Na'an

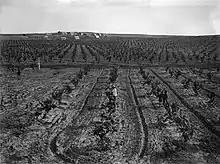
Naan 1935

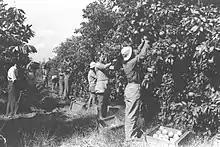
Kibbutz Na'an orange groves, 1938

Before the establishment of the state of Israel, the people of Na'an were active in both the British Jewish Brigade (two members of the kibbutz died in service during World War II) and the Haganah. Prominent Haganah leader and later Israeli parliament member Yisrael Galili was a member of the kibbutz and a large Haganah weapon cache was stored in a hidden cellar under one of the kibbutz houses. That cache was the largest cache not caught by the British Mandatory forces during Operation Agatha and kibbutz elders claim that Yisrael Galili (who evaded capture by the British) was spirited out of the kibbutz in the guise of a pregnant woman set to give birth.